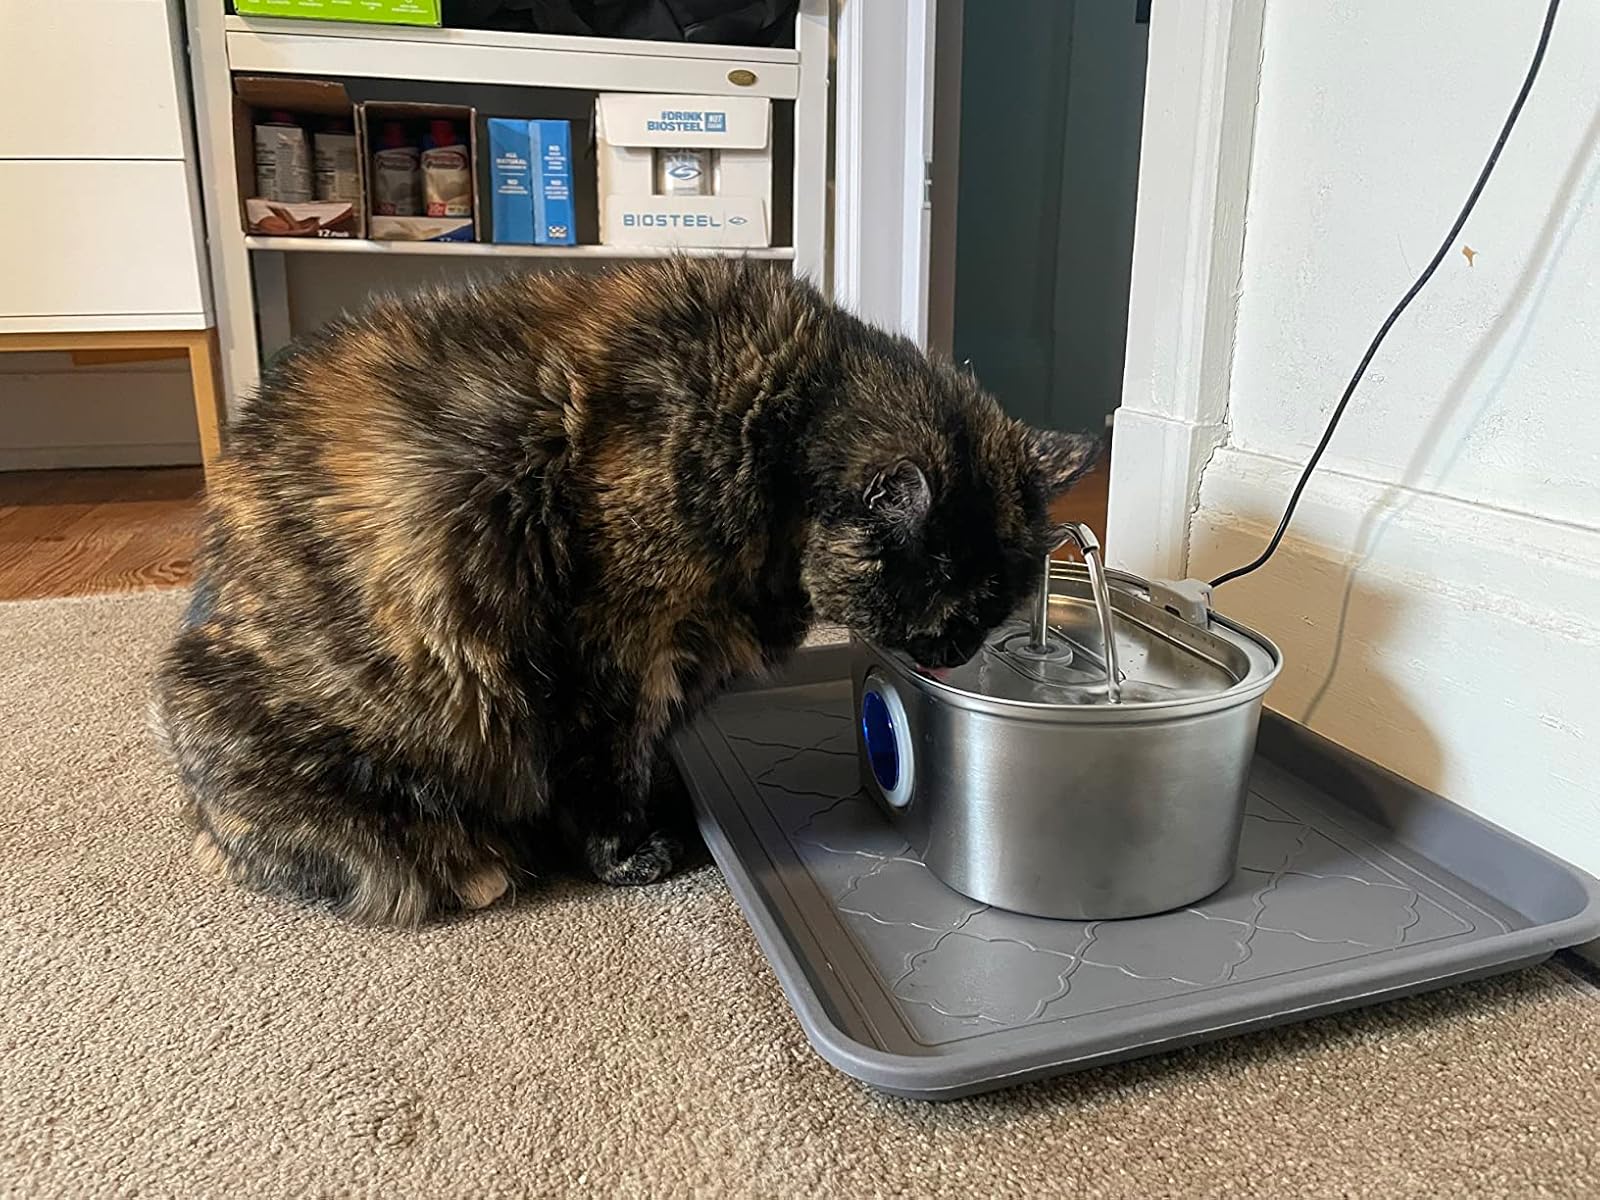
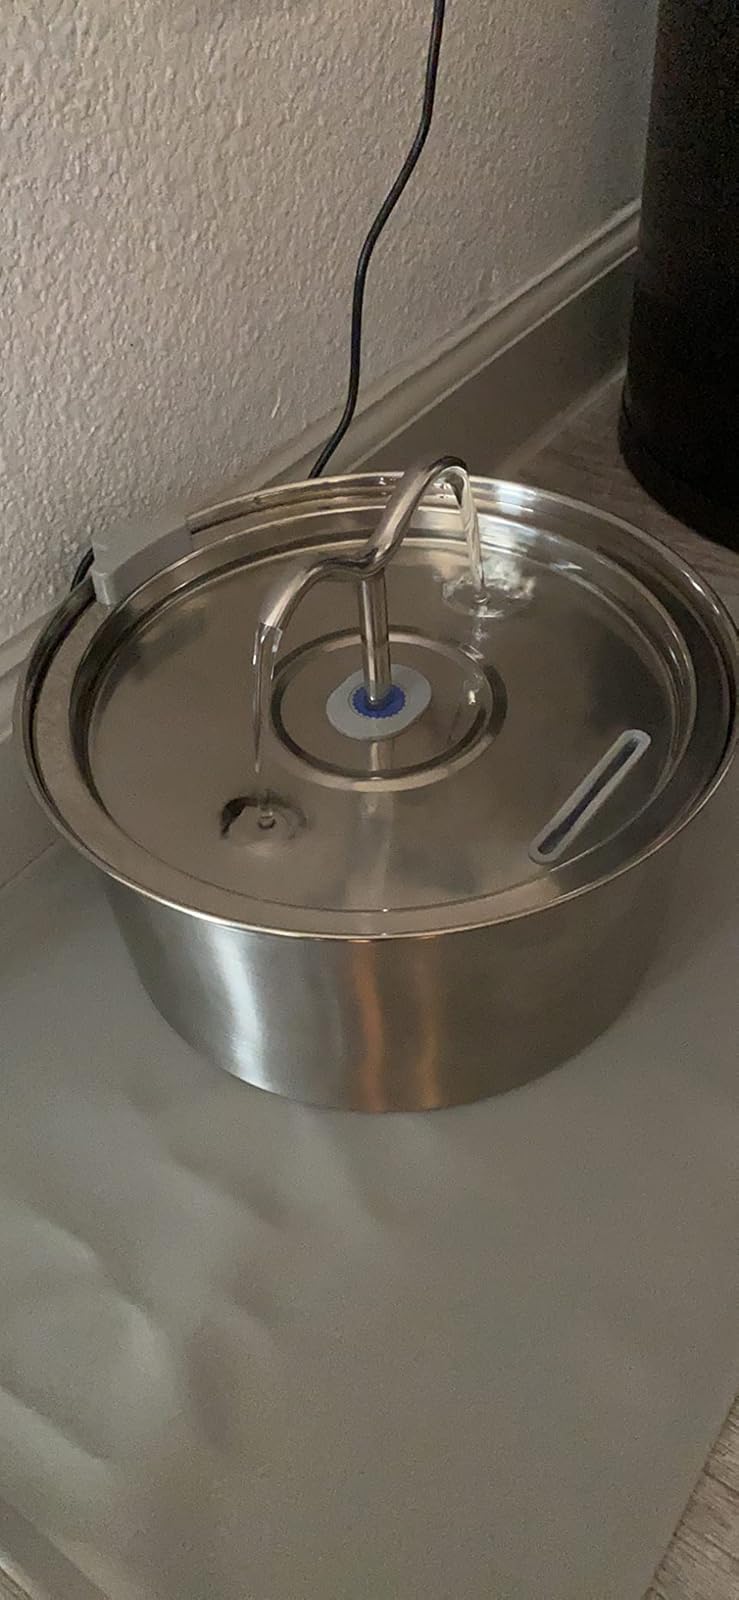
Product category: items_bowl
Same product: no